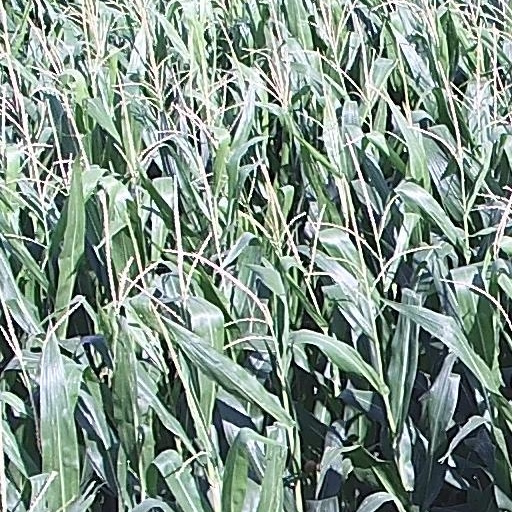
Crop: maize; corn